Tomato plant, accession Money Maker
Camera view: horizontal (90 deg, fisheye); turntable rotation: 300 degrees
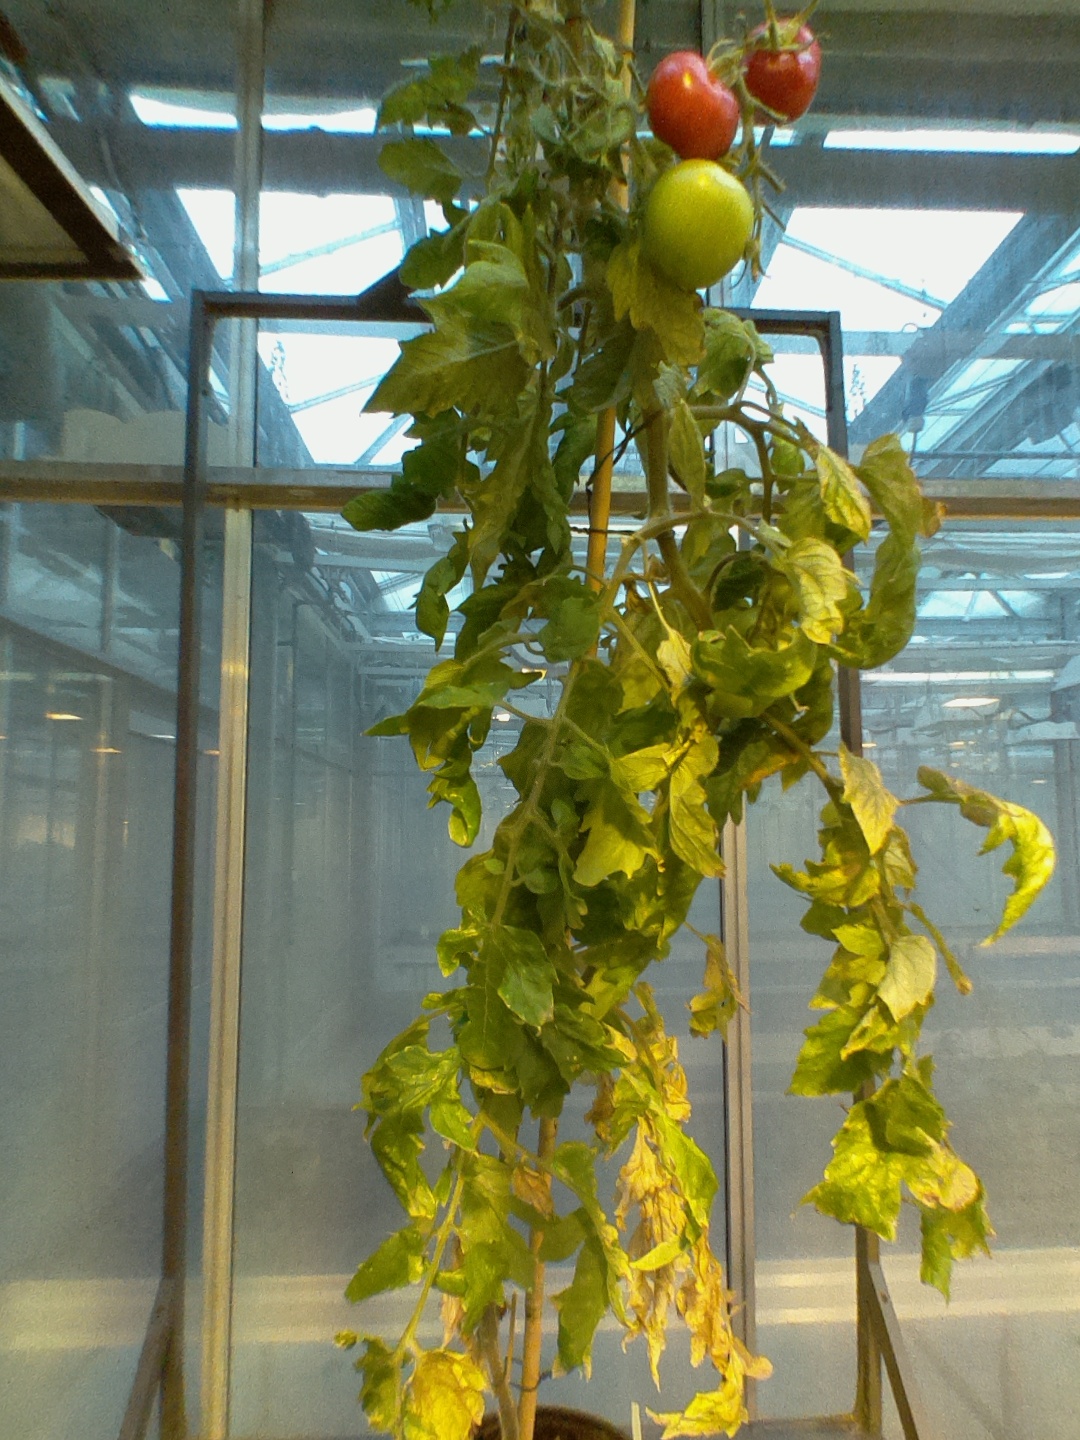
BBCH growth stage 83: 30%-40% of fruits show typical fully ripe color